Robert Hurst (musician)

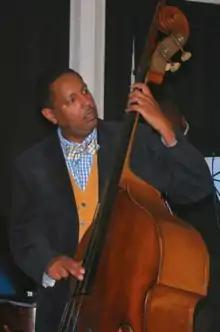
Hurst performing at The University of Michigan in 2014

Hurst played guitar early in his career before concentrating on bass. He worked with Out of the Blue in 1985 and also did work with musicians such as Tony Williams, Mulgrew Miller, Harry Connick Jr., Geri Allen, Russell Malone, and Steve Coleman. From 1986 to 1991 Hurst played in Wynton Marsalis's ensemble, and played with Branford Marsalis in the early 1990s. He was also a member of The Tonight Show Band. His debut as a leader, 1993's "Robert Hurst Presents", reached No. 13 on the Billboard Top Jazz Albums chart. He currently teaches jazz bass at the University of Michigan.